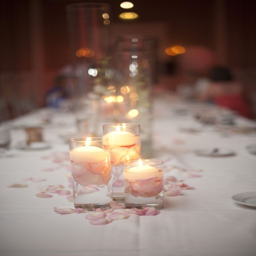
floating candles on the table